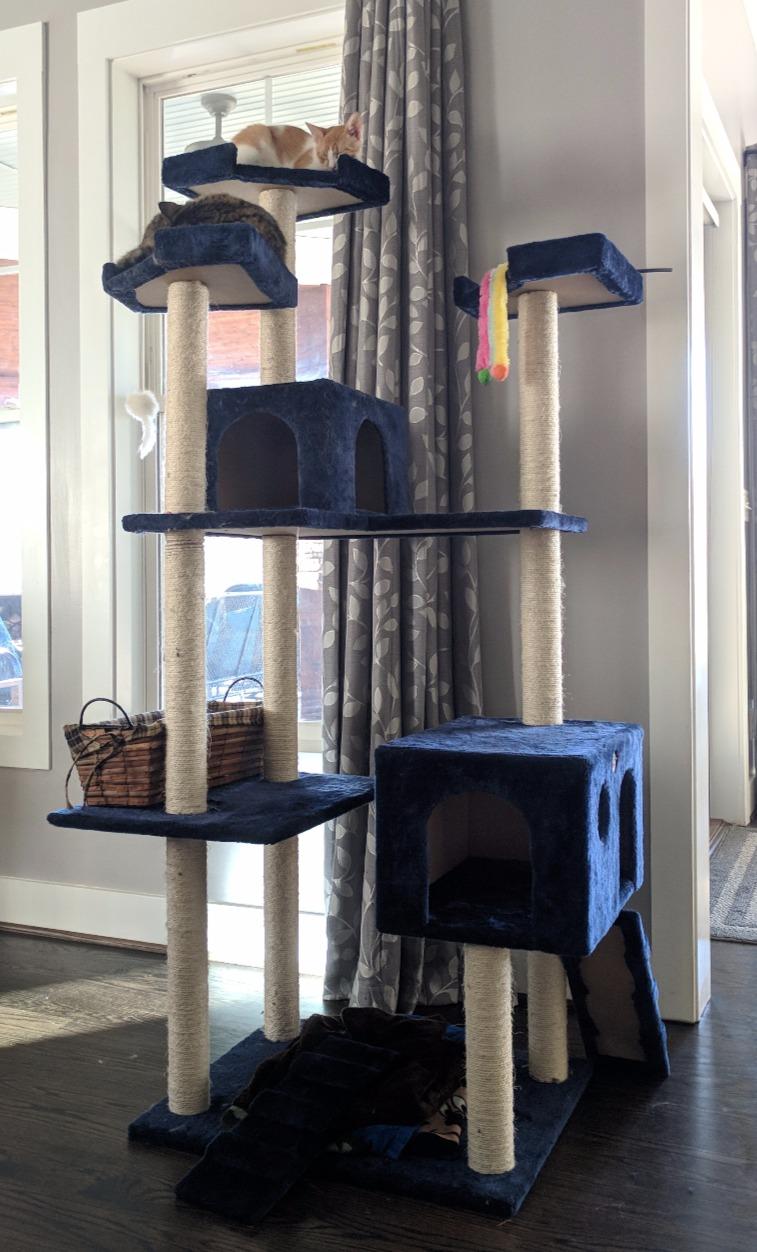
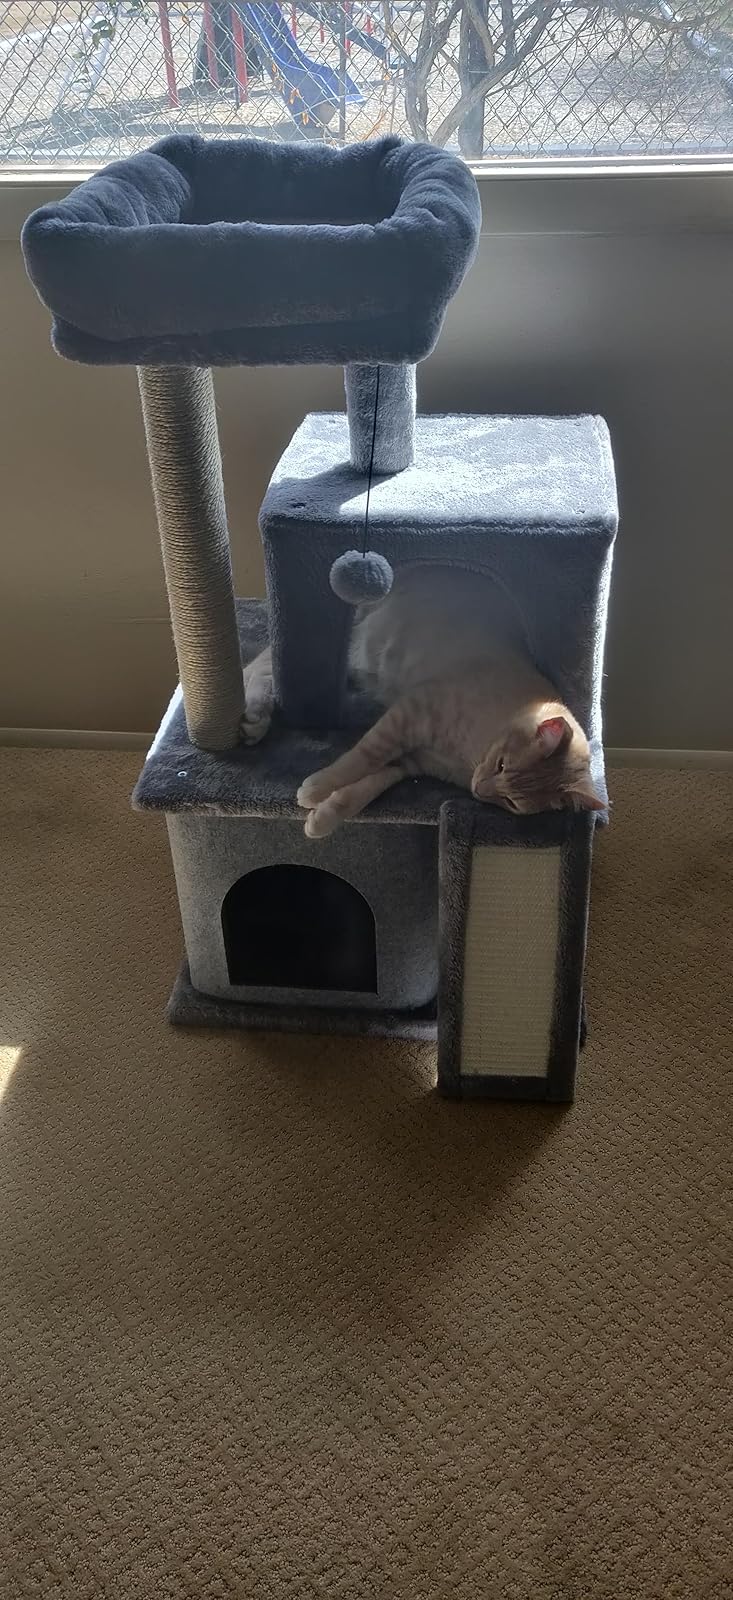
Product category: items_cat tree
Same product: no